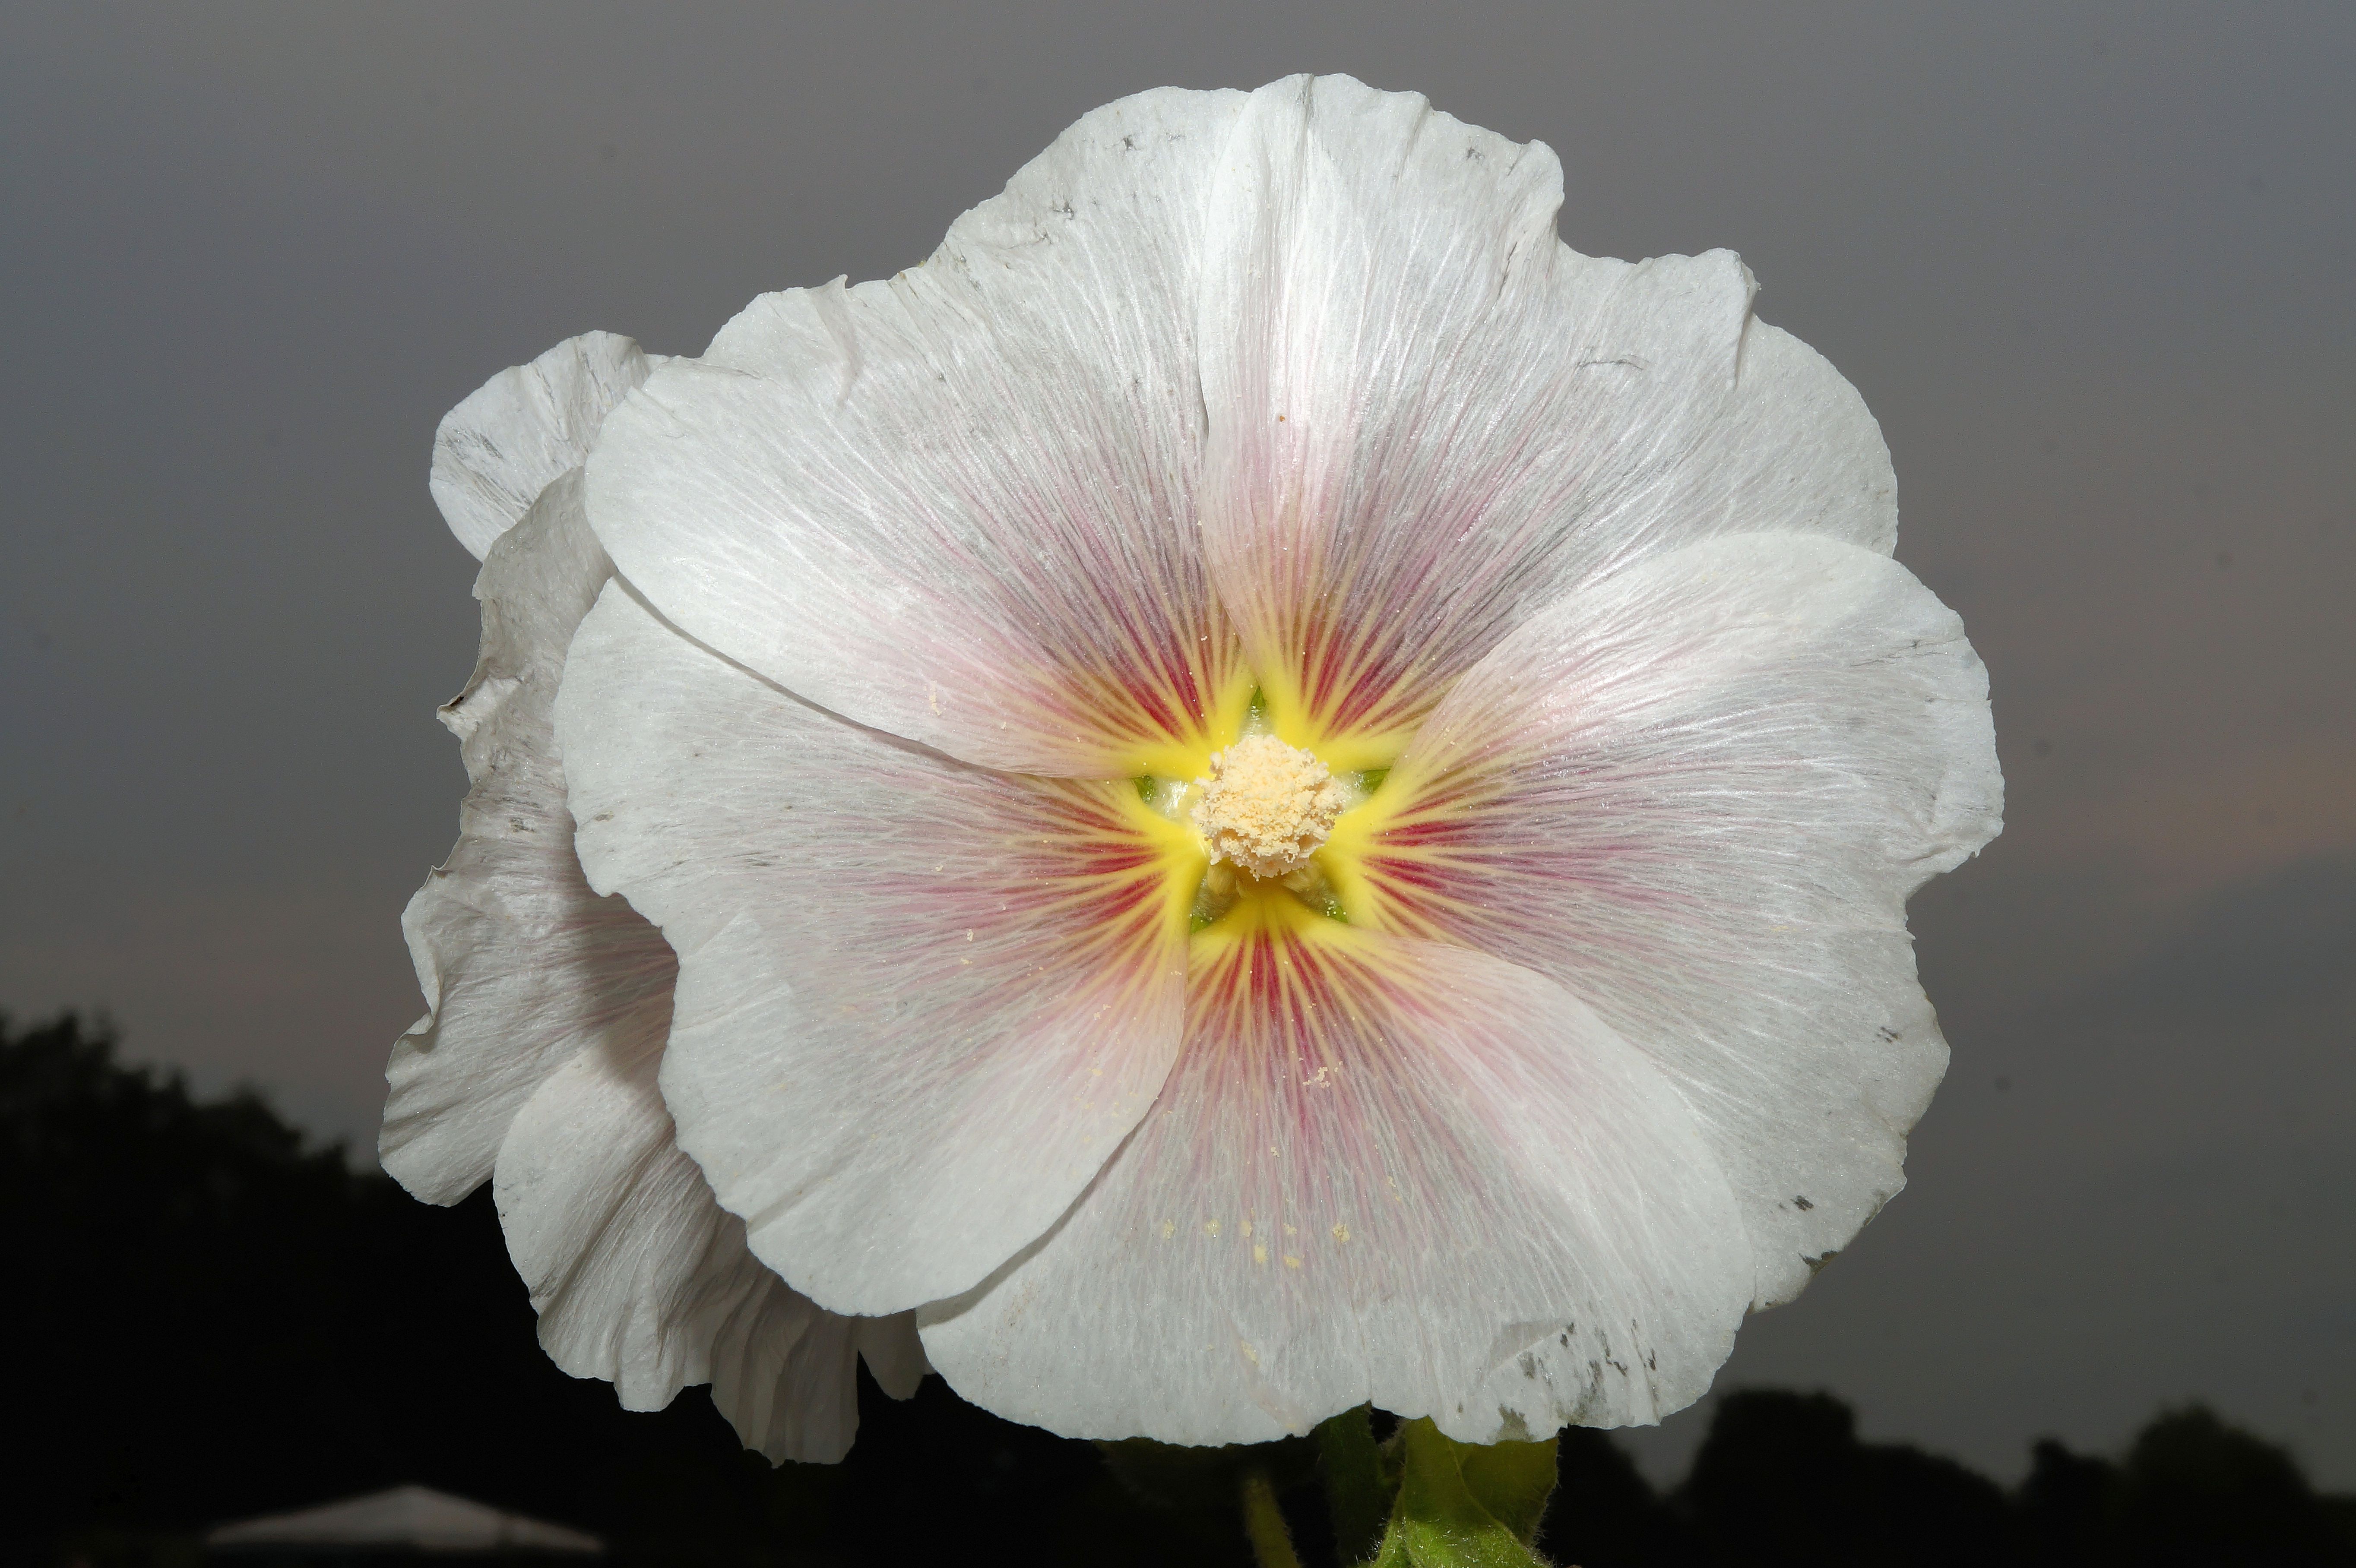
blossom, plant, white, star, flower, petal, bloom, stamp, close, flora, beautiful, hibiscus, noble, macro photography, flowering plant, plant stem, land plant